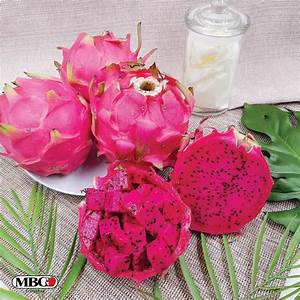
Label: Dragonfruit